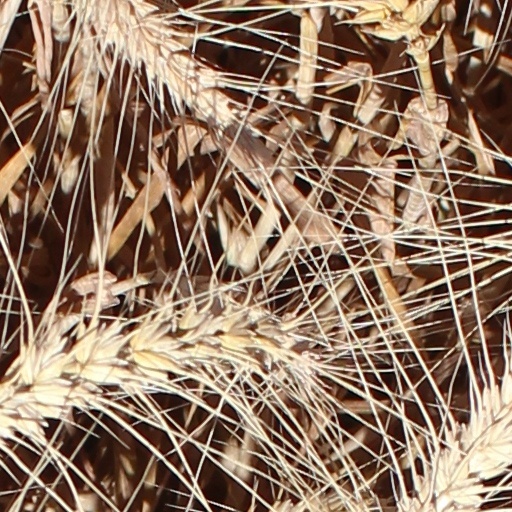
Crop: wheat